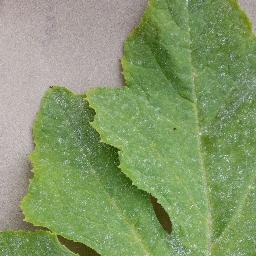
Label: Squash___Powdery_mildew